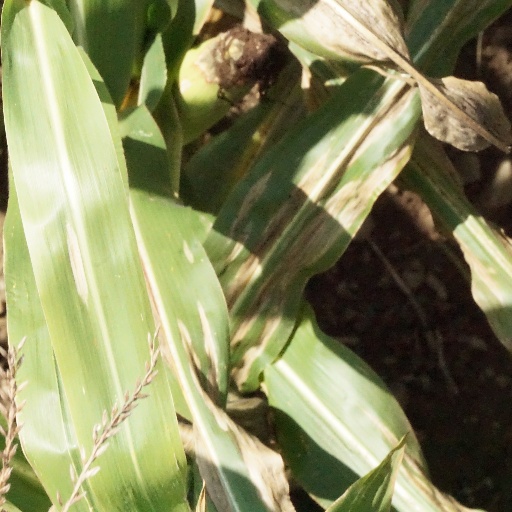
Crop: maize; corn